Tina Strobos

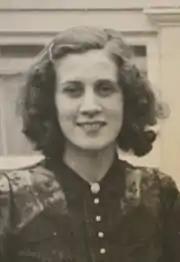
Strobos in 1941

Tina Strobos (May 19, 1920 – February 27, 2012) was a Dutch physician and psychiatrist from Amsterdam, known for her resistance work during World War II. While a young medical student, she worked with her mother and grandmother to rescue more than 100 Jewish refugees as part of the Dutch resistance during the Nazi occupation of the Netherlands. Strobos provided her house as a hiding place for Jews on the run, using a secret attic compartment and warning bell system to keep them safe from sudden police raids. In addition, Strobos smuggled guns and radios for the resistance and forged passports to help refugees escape the country. Despite being arrested and interrogated nine times by the Gestapo, she never betrayed the whereabouts of a Jew.